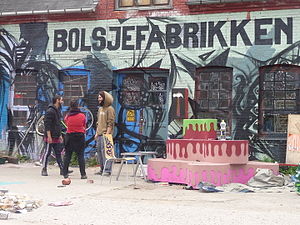
Bolsjefabrikken
Bolsjefabrikken Lærkevej 11
Bolsjefabrikken er en forening, der driver et brugerstyret kulturhus i København. Bolsjefabrikken lægger lokaler til forskellige kulturelle arrangementer såsom koncerter, udstillinger, debatter og folkekøkken.